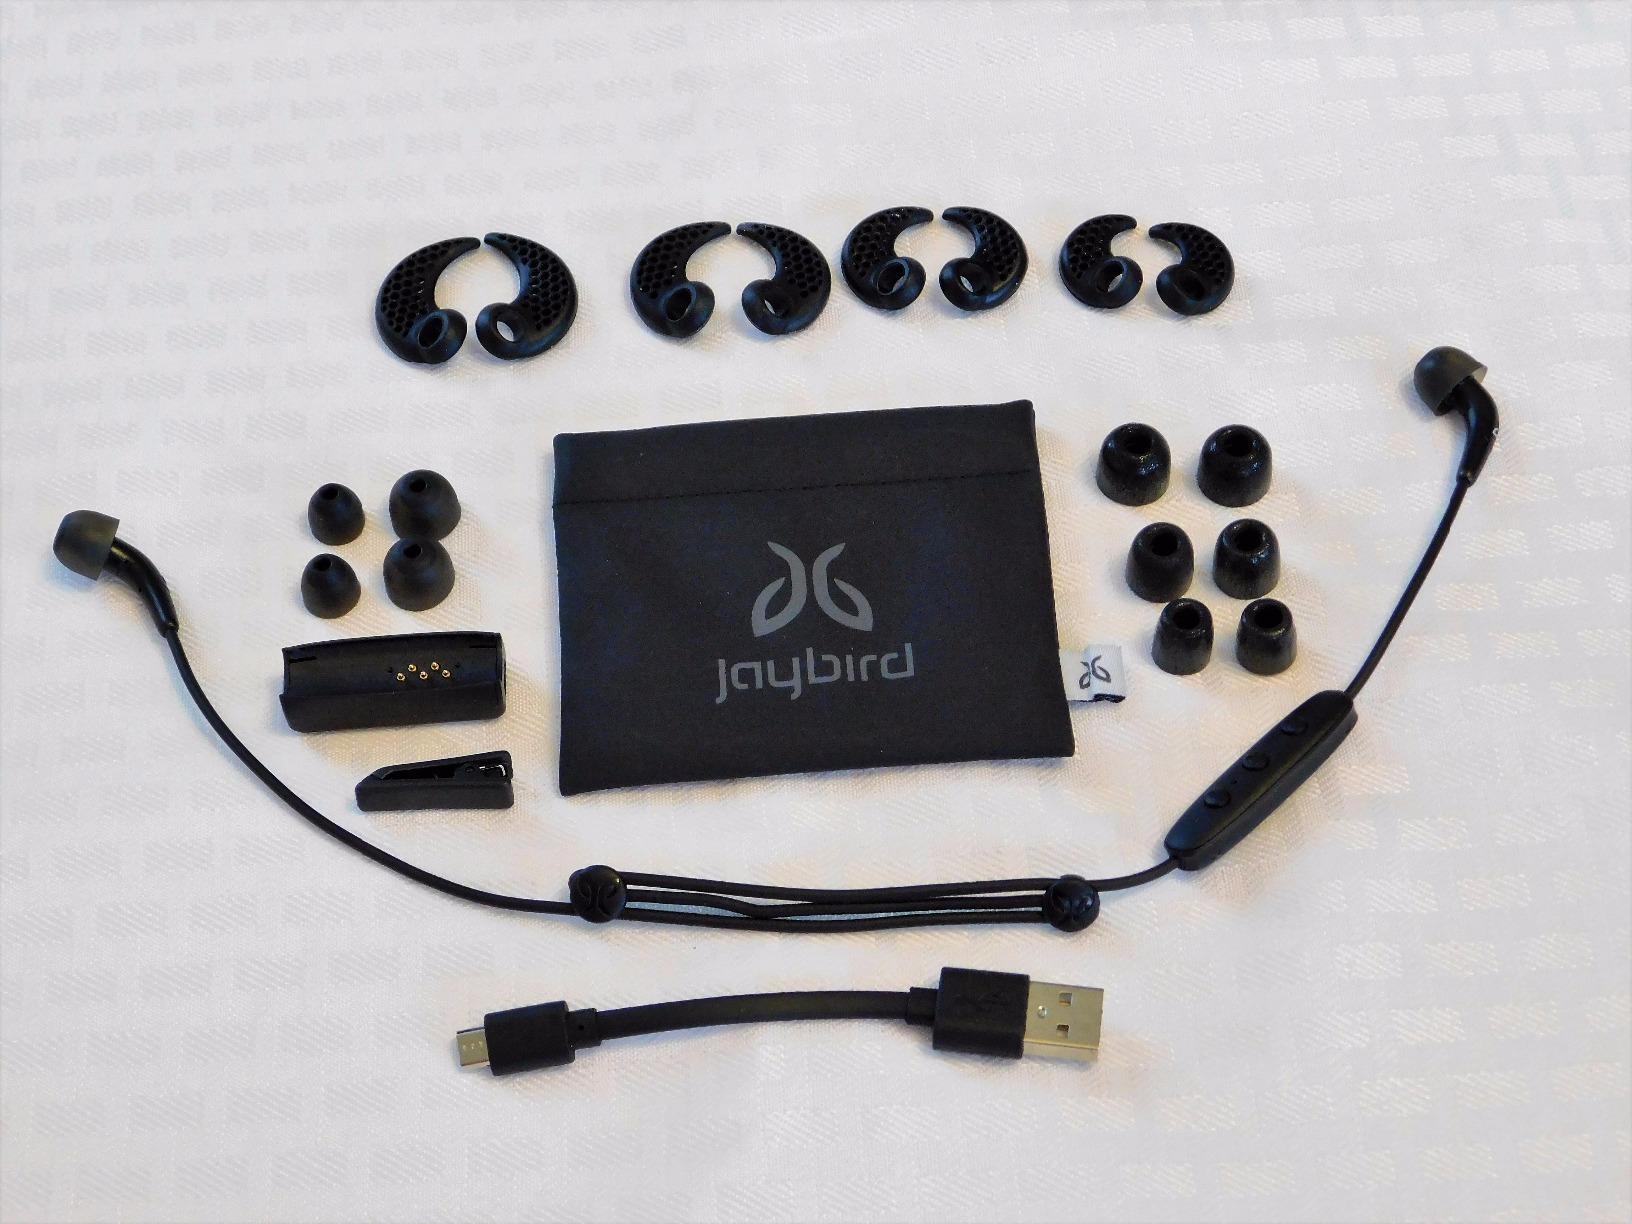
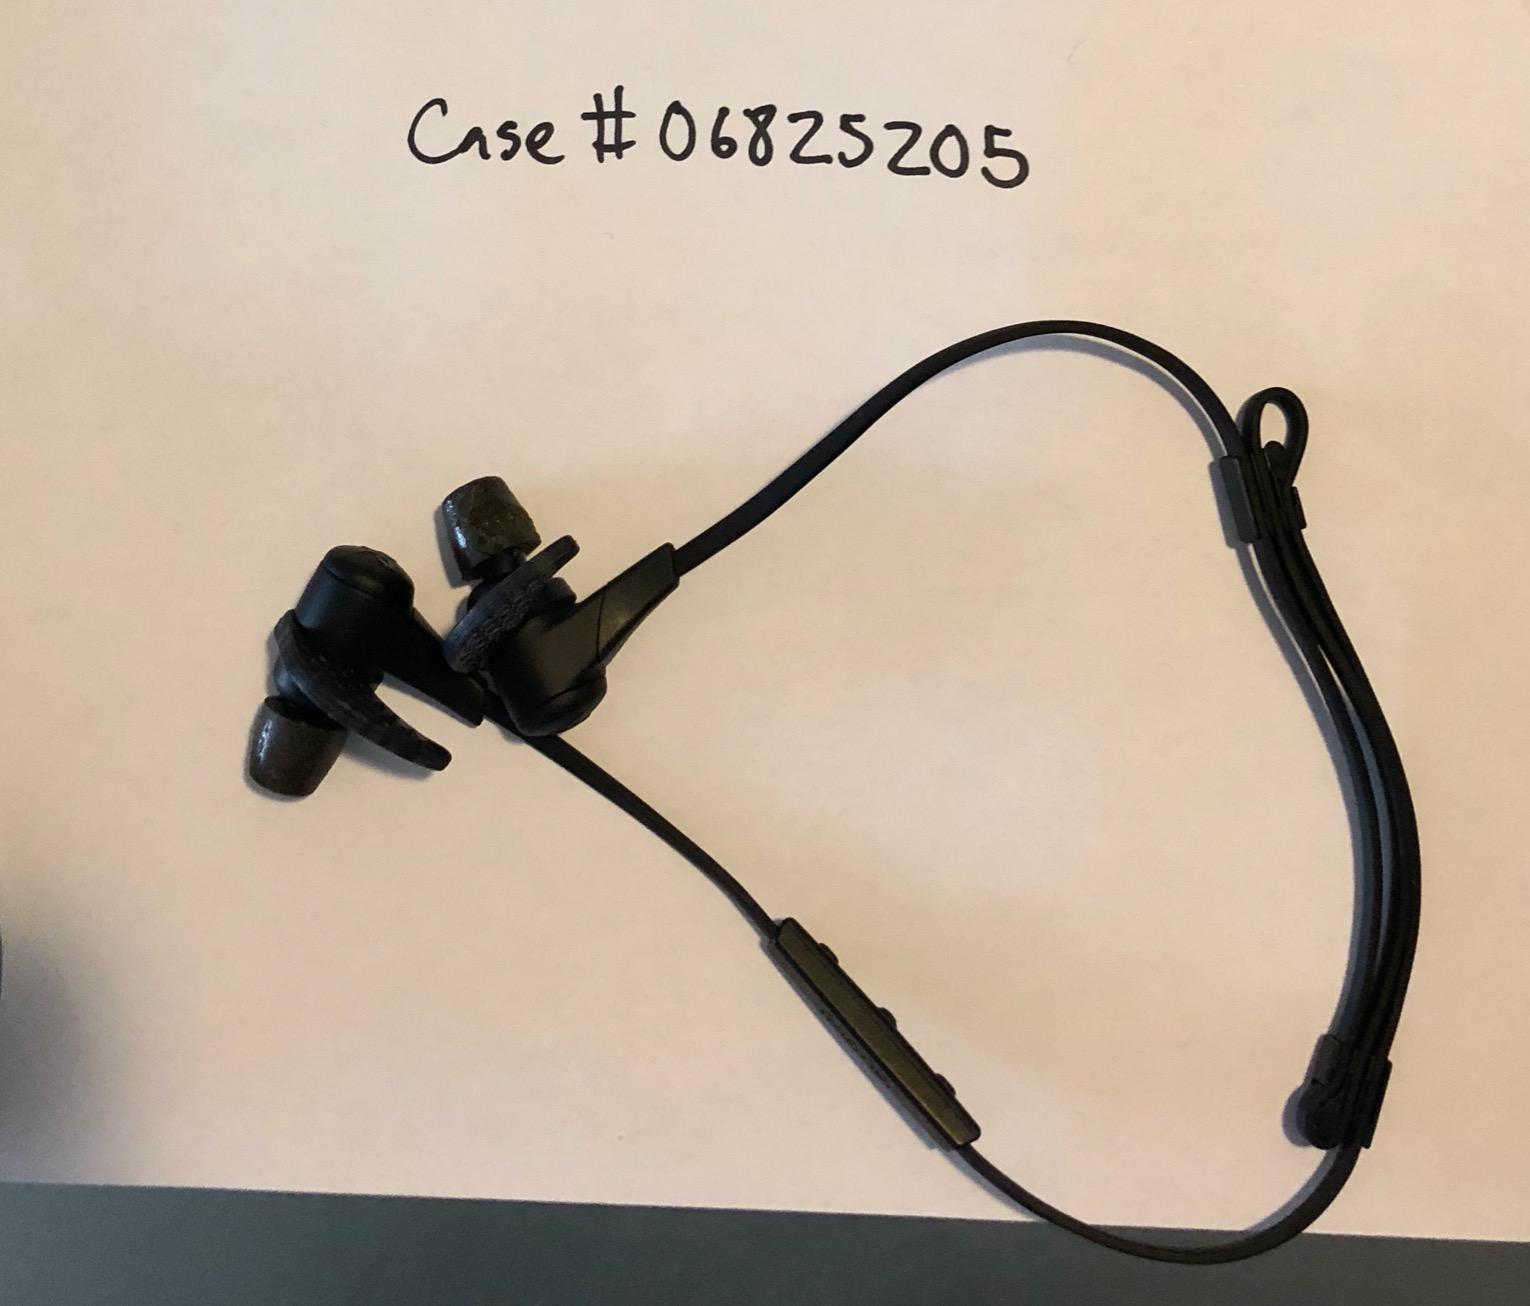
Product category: headphones
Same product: no